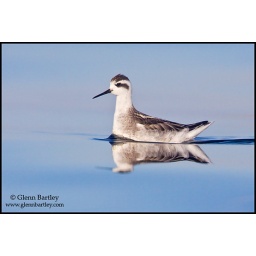
Red-necked Phalarope (Phalaropus lobatus) swimming on the ocean near Victoria, BC, Canada.